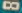
Number: 8